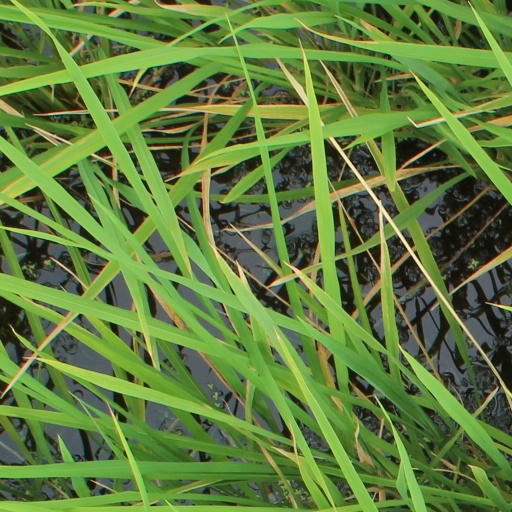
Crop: rice